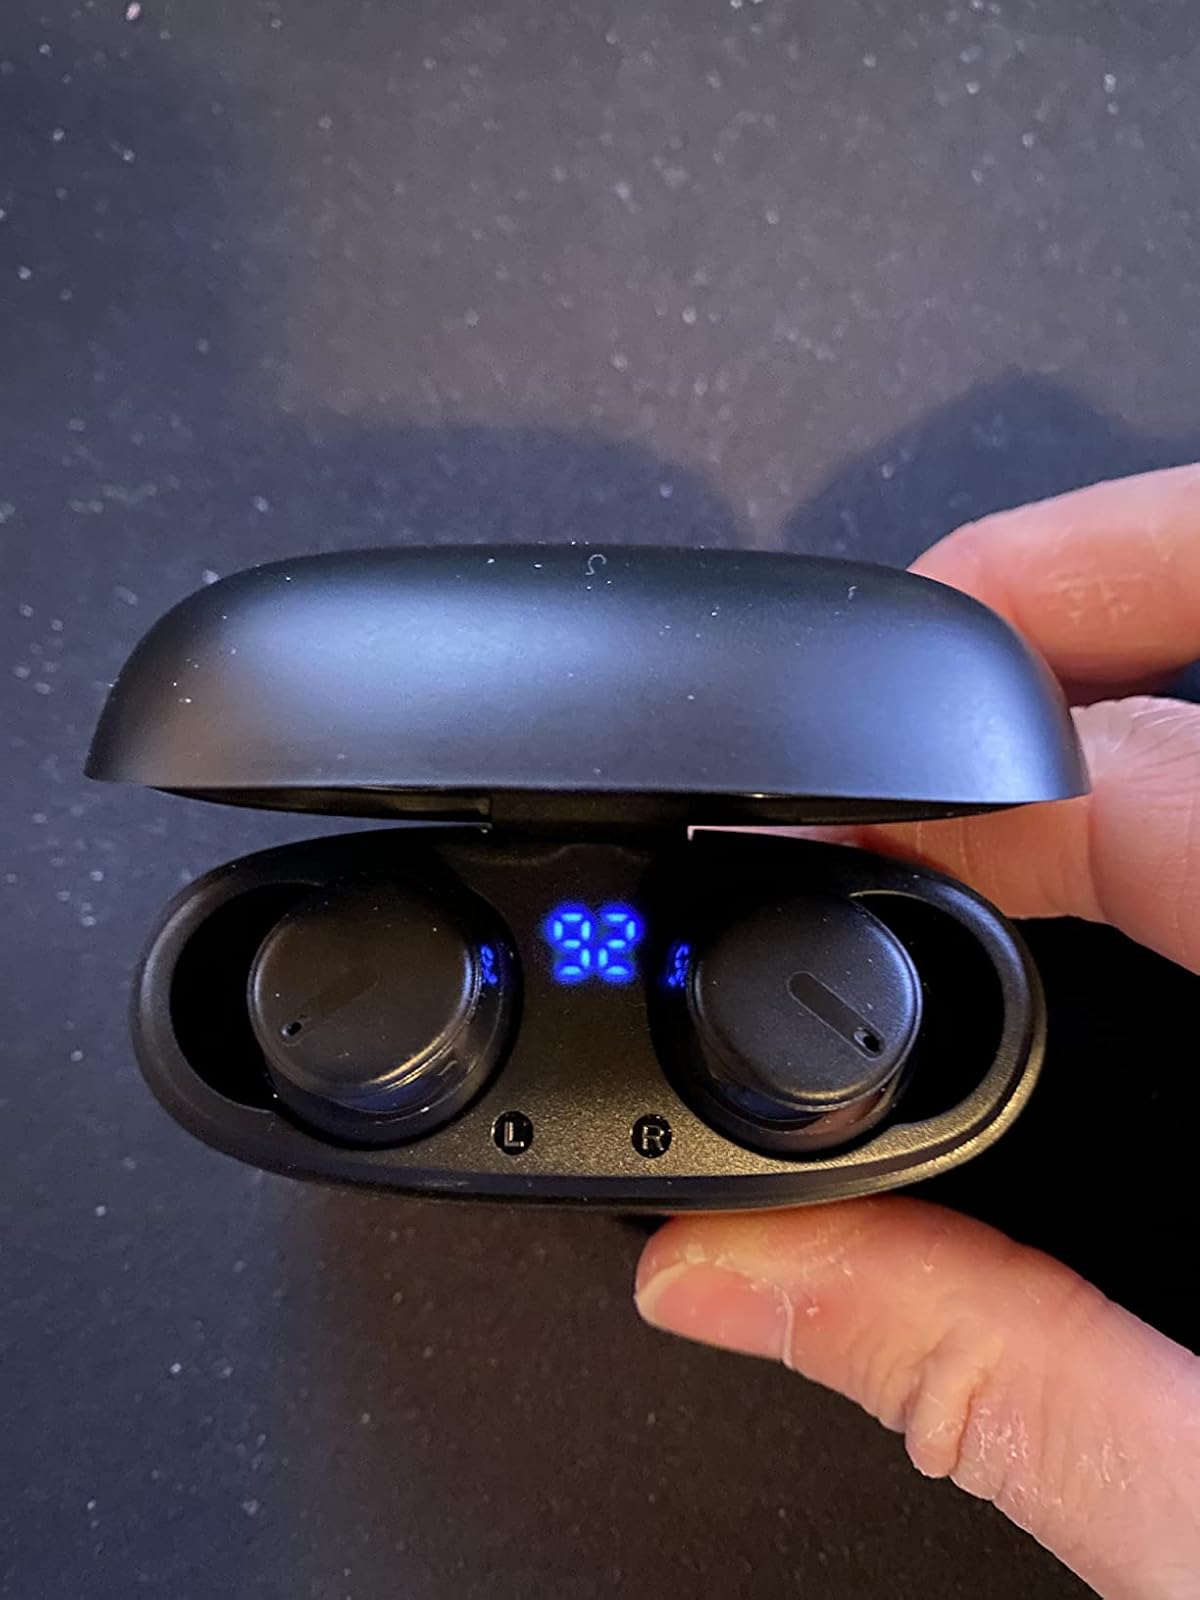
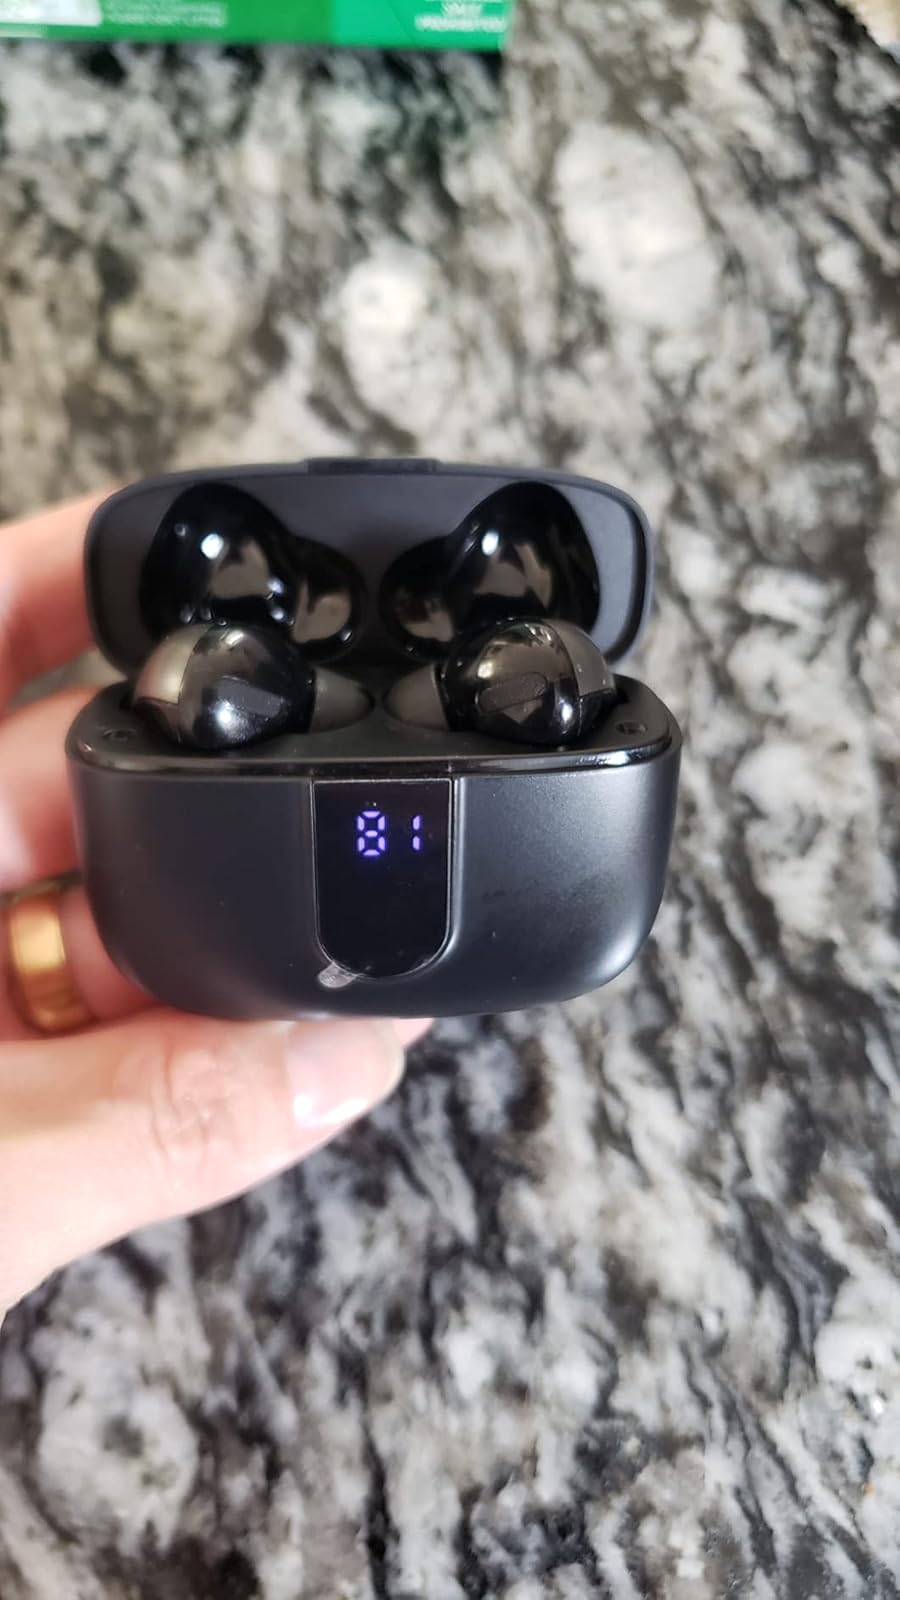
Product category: earbuds
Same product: no